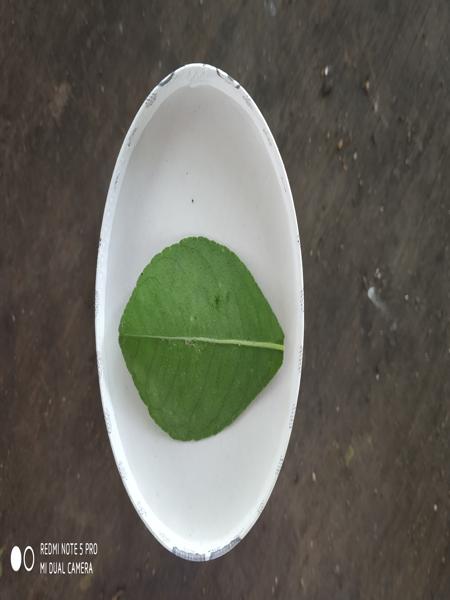
Plant: Citron lime (herelikai)